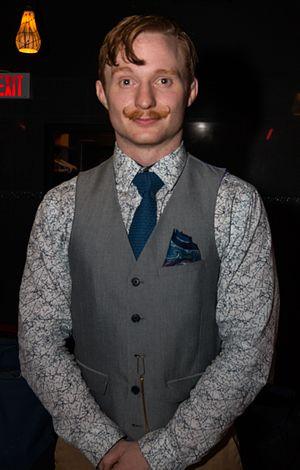
Oliver Claffey est un catcheur et un pratiquant d'arts martiaux mixtes britannique. Il est connu pour avoir travaillé à la World Wrestling Entertainment sous le nom de Gentleman Jack Gallagher de 2016 á 2020.